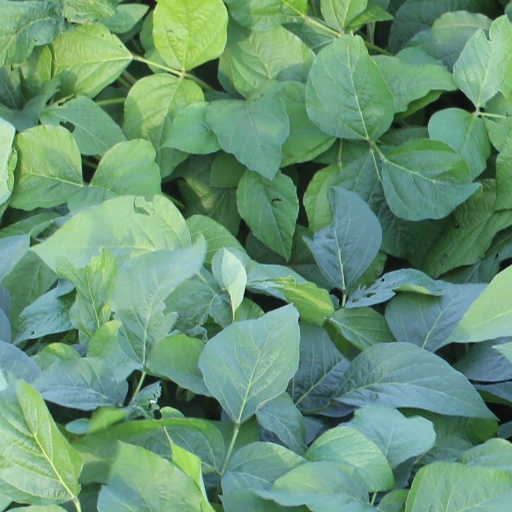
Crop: soybean